Daab (band)

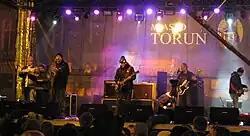
Daab band live concert in 2011

The band was founded in December 1982 in Warsaw by Dariusz Gierszewski/dr./, Andrzej Zeńczewski/voc.,g./, Artur Miłoszewski/b./ and Piotr Strojnowski/voc.,g./. In few months the band took on two other artists: Jacek Szymoniak and Jarosław Woszczyna. In next year DAAB joined Waldemar Deska and Andrzej Krzywy. That time they played songs like "Do plastica" and "Przed nami wielka przestrzeń".